Girolamo Olgiati

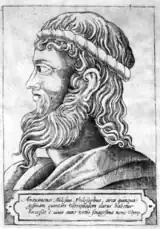
An imaginative engraving of Anaximenes of Miletus from Olgiati’s collection *Illustrium philosophorum, et sapientum effigies ab eorum numismatibus extractae*.

The engraving depicts the biblical scene of Eve's creation and reflects the Renaissance emphasis on classical forms and religious themes. The work is part of Olgiati’s broader exploration of combining artistic innovation with traditional subject matter, showcasing his ability to blend detail and expression in his engravings.